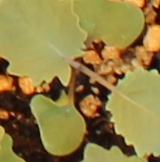
Label: Canola